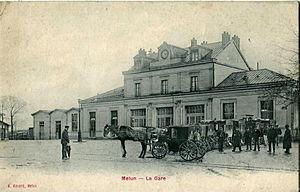
Carte postale ancienne éditée par A. Amiard à Melun
Le tramway de Verneuil-l'Étang à Melun, aussi appelé tacot de Verneuil ou tramway de Verneuil, est une des lignes de chemin de fer secondaire de Seine-et-Marne, exploitée de 1901 à 1950 par la Société générale des chemins de fer économiques, dont elle constitue la première ligne dans le département. Elle reliait Melun à Verneuil-l'Étang. La longueur de la ligne était de 18,390 km accomplis en une heure sur une voie d'un mètre de large. Elle connaît une hausse de fréquentation jusqu'en 1914, la guerre désorganisant ensuite son trafic. Entre les deux guerres, l'autobus la concurrence pour le trafic de voyageurs. La ligne voit alors sa rentabilité décliner, et n'est à terme utilisée que par l'industrie sucrière, avant sa fermeture et son démantèlement.
La gare de Melun est une importante gare ferroviaire française située sur le territoire de la commune française de Melun dans département de Seine-et-Marne en région Île-de-France.
Melun est une commune française située dans le département de Seine-et-Marne en région Île-de-France. Elle est le siège de la préfecture et la troisième ville la plus peuplée du département après Meaux et Chelles et avant Pontault-Combault.